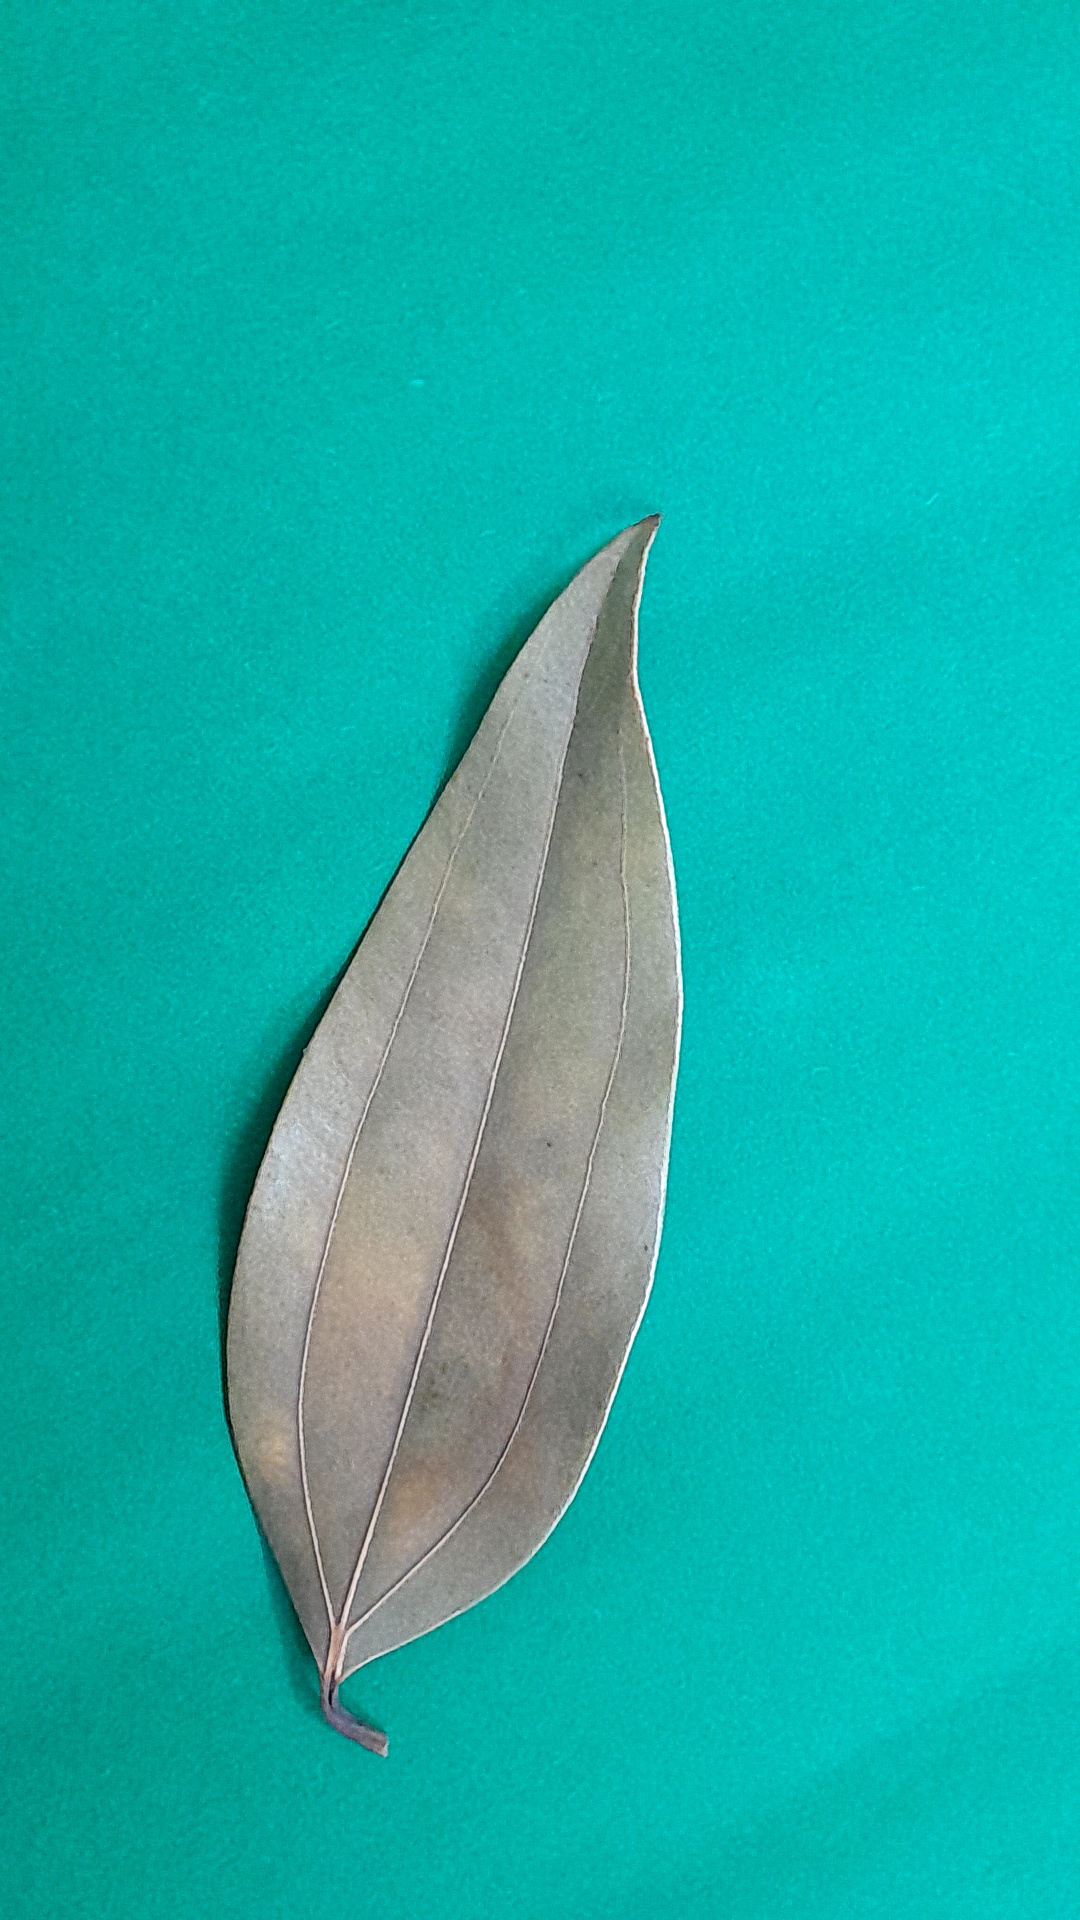
Label: Dry Leaf